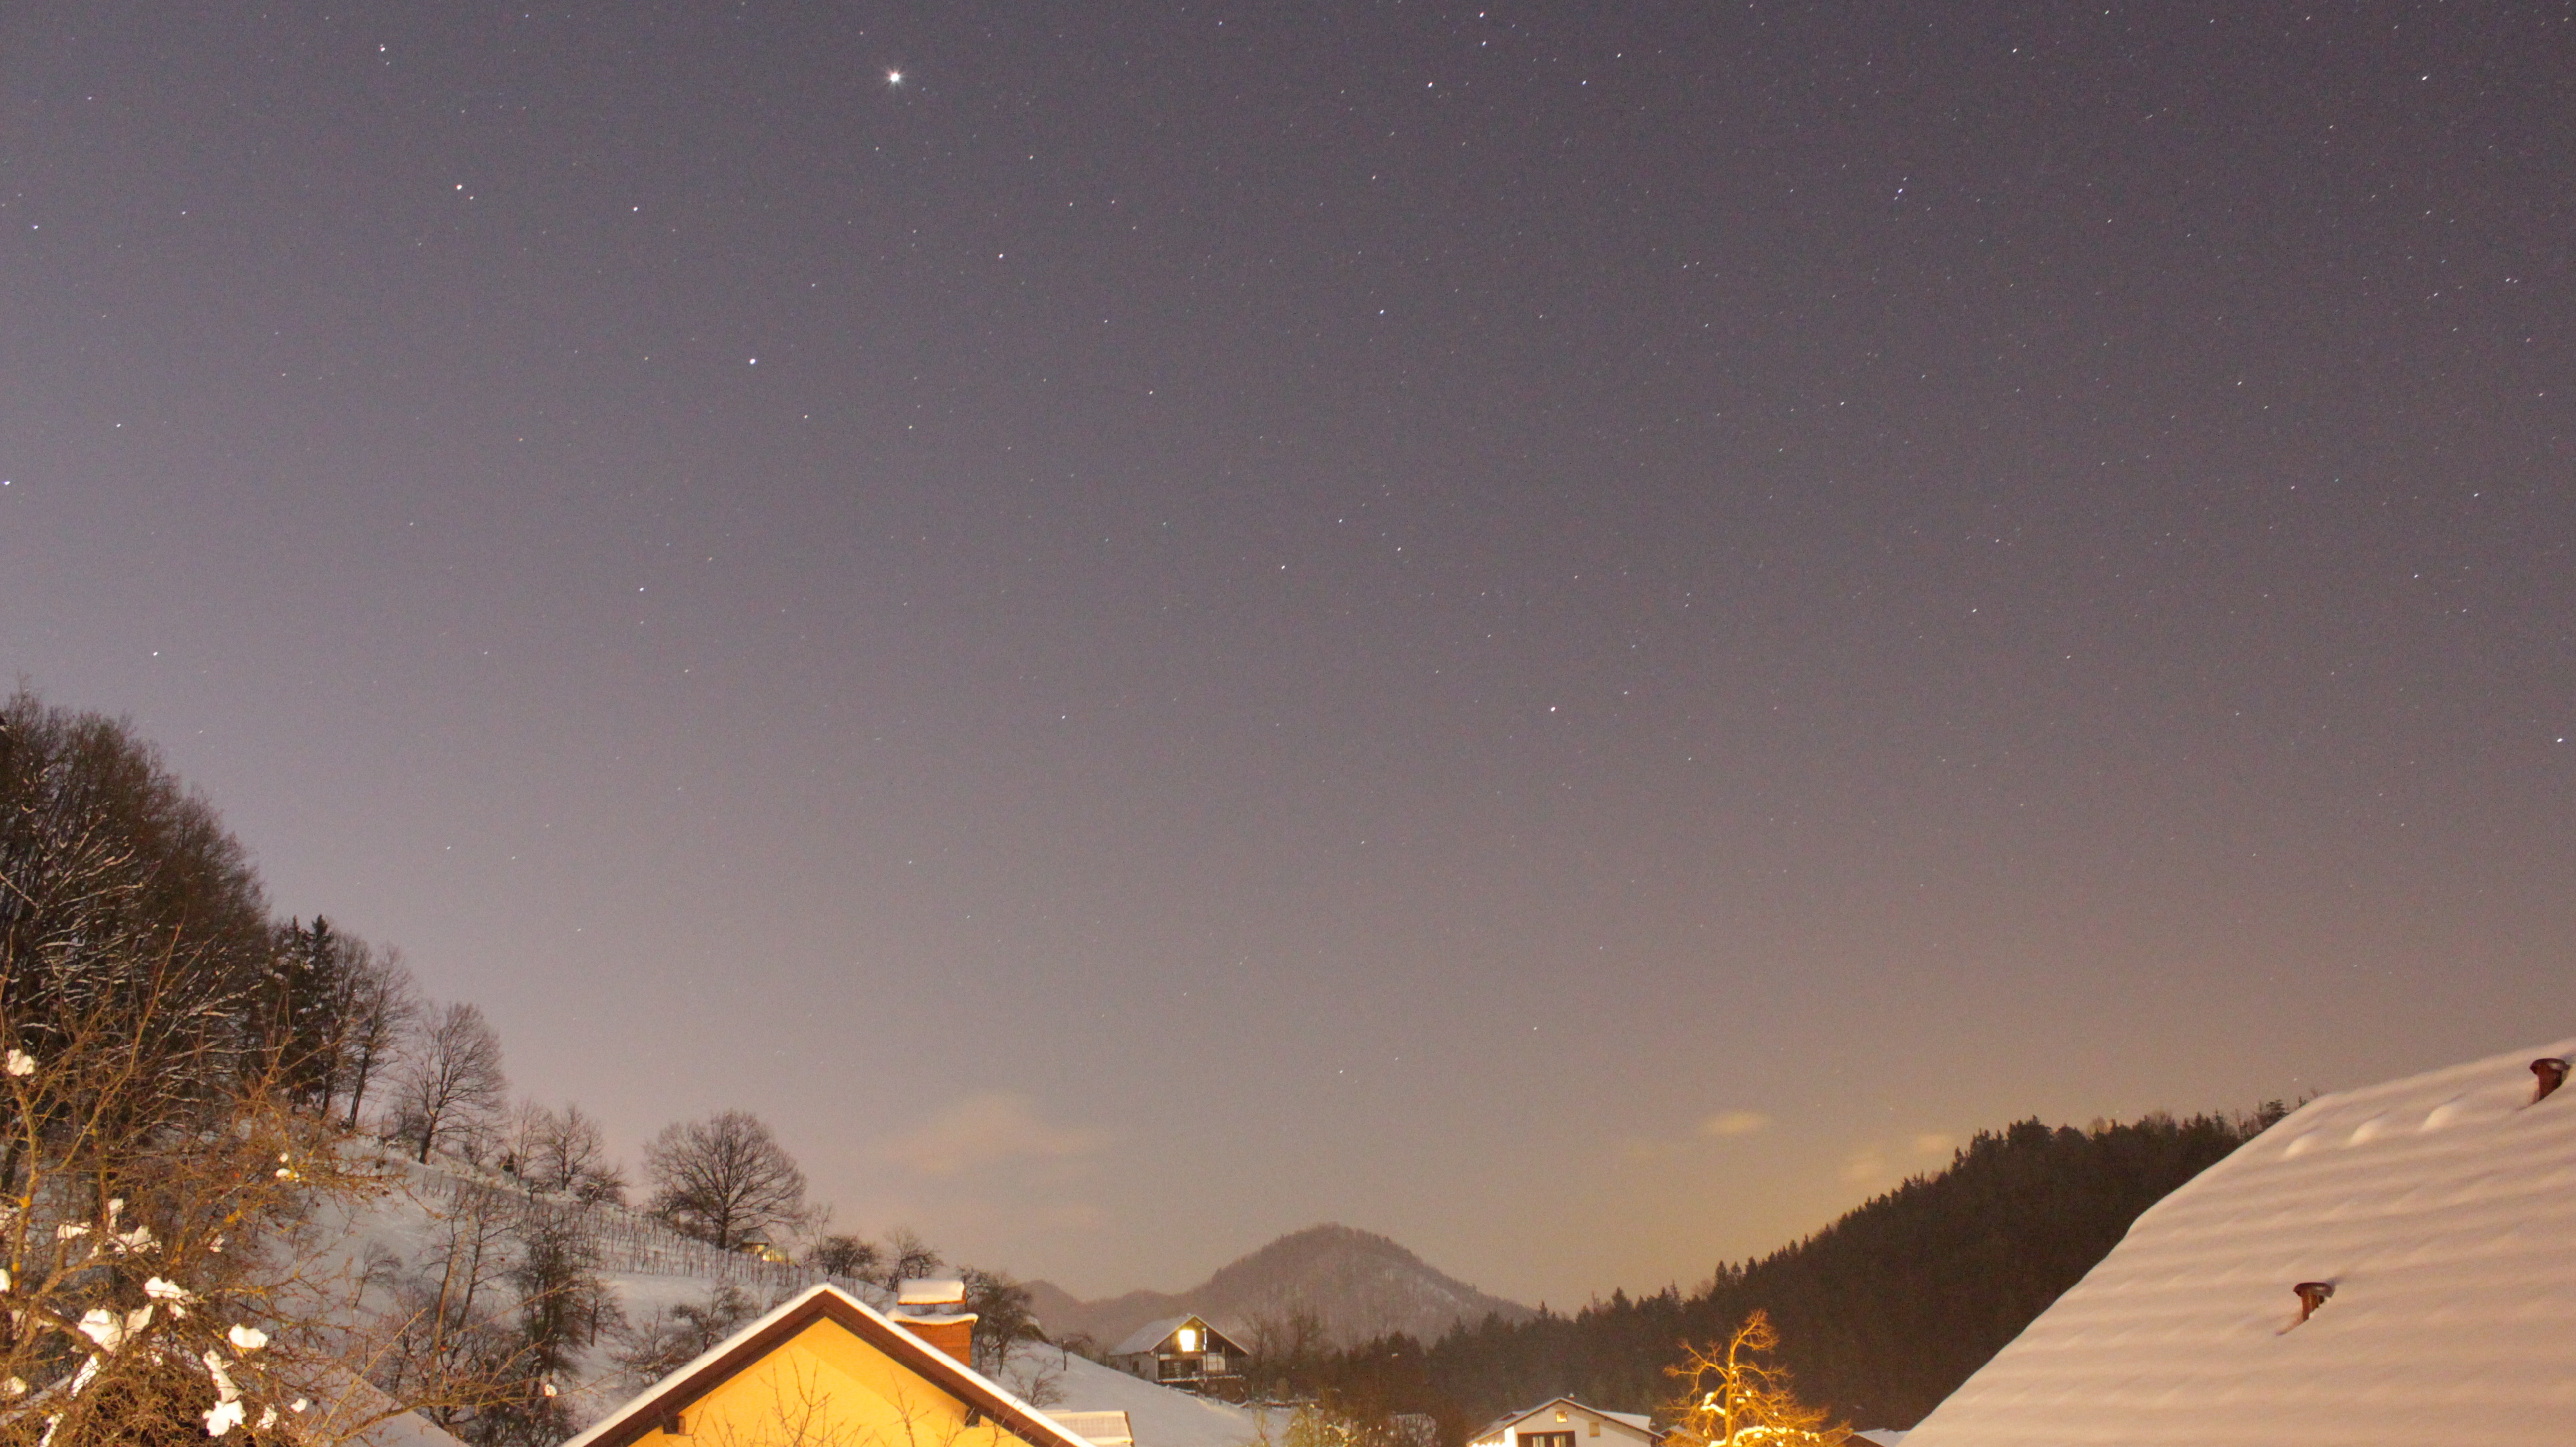
mountain, snow, sky, night, star, atmosphere, weather, aurora, astronomy, astronomical object, atmosphere of earth, geological phenomenon